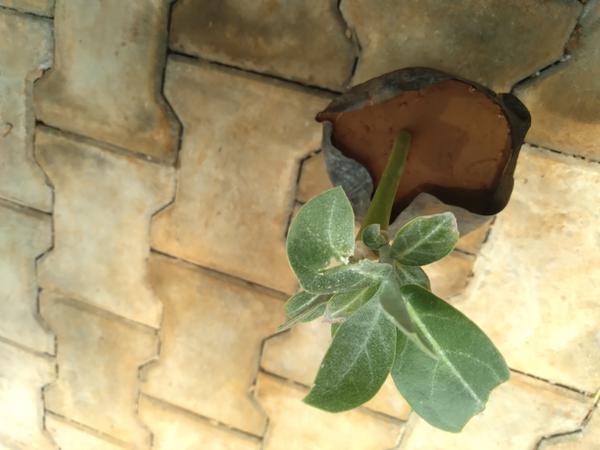
Plant: Ekka